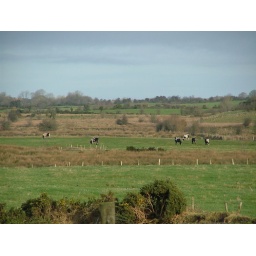
cows in a field